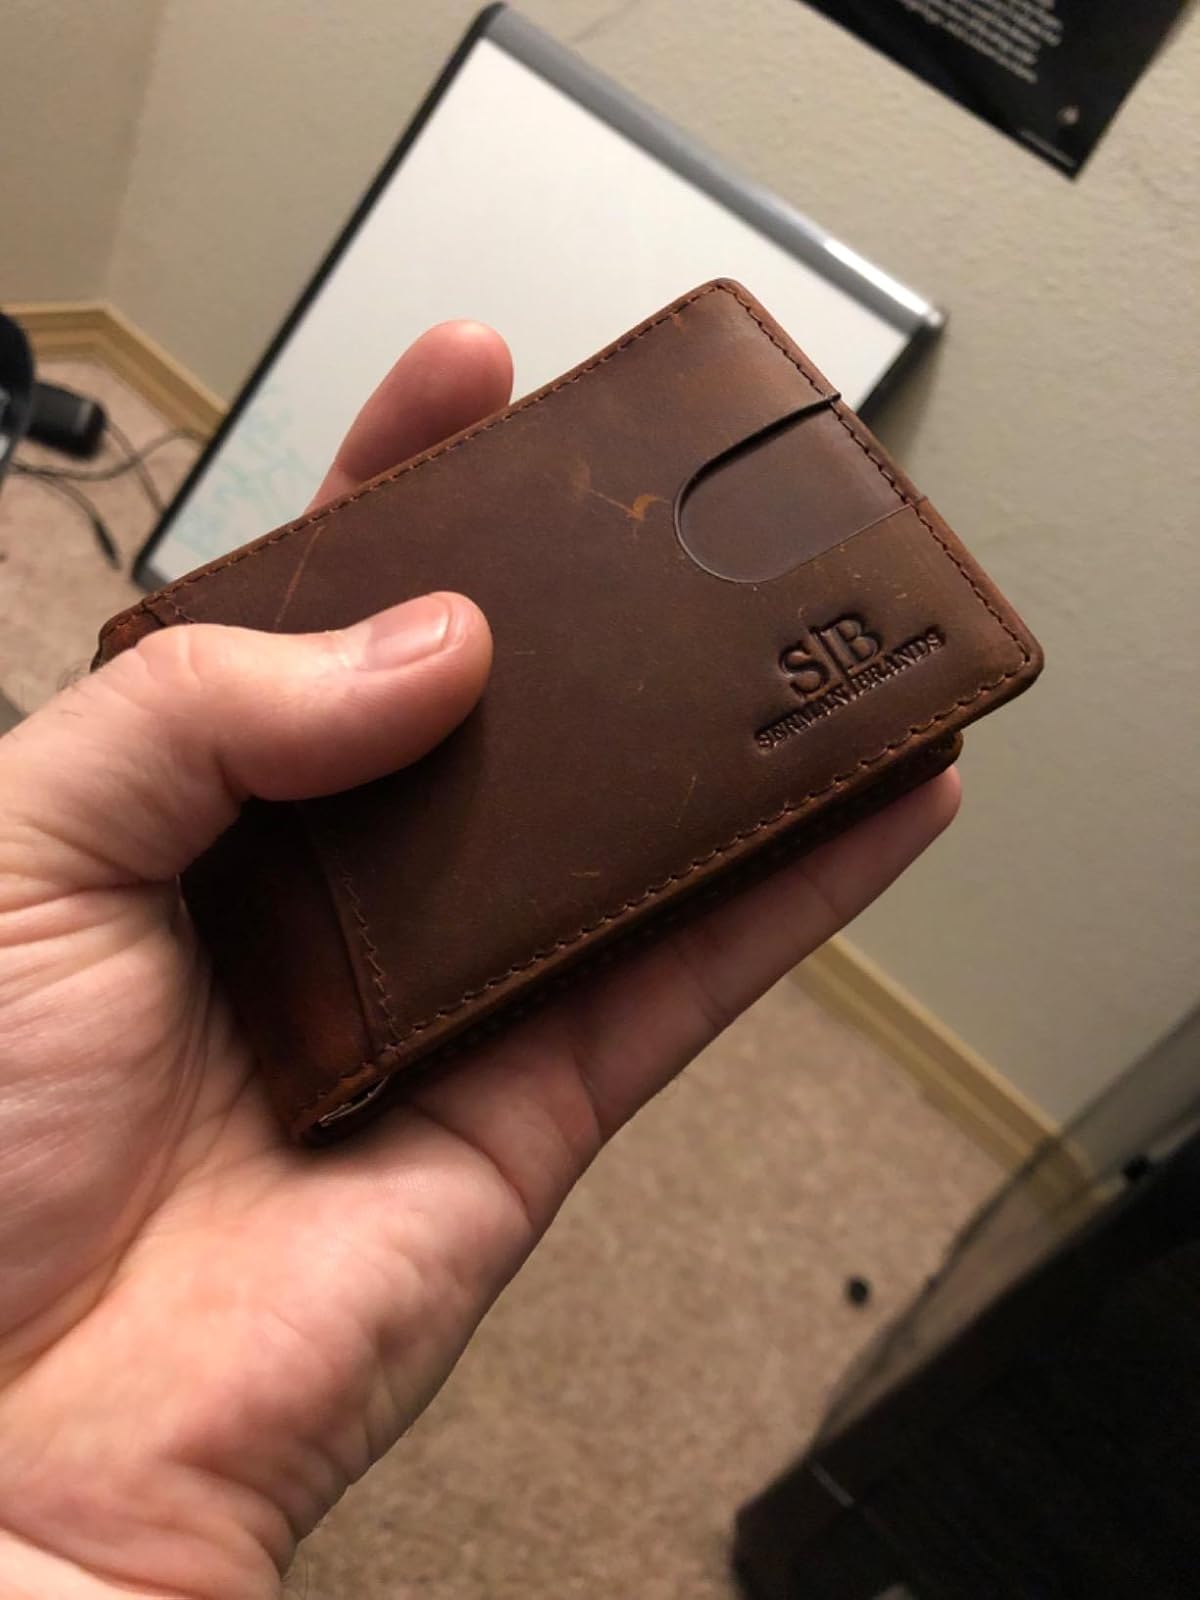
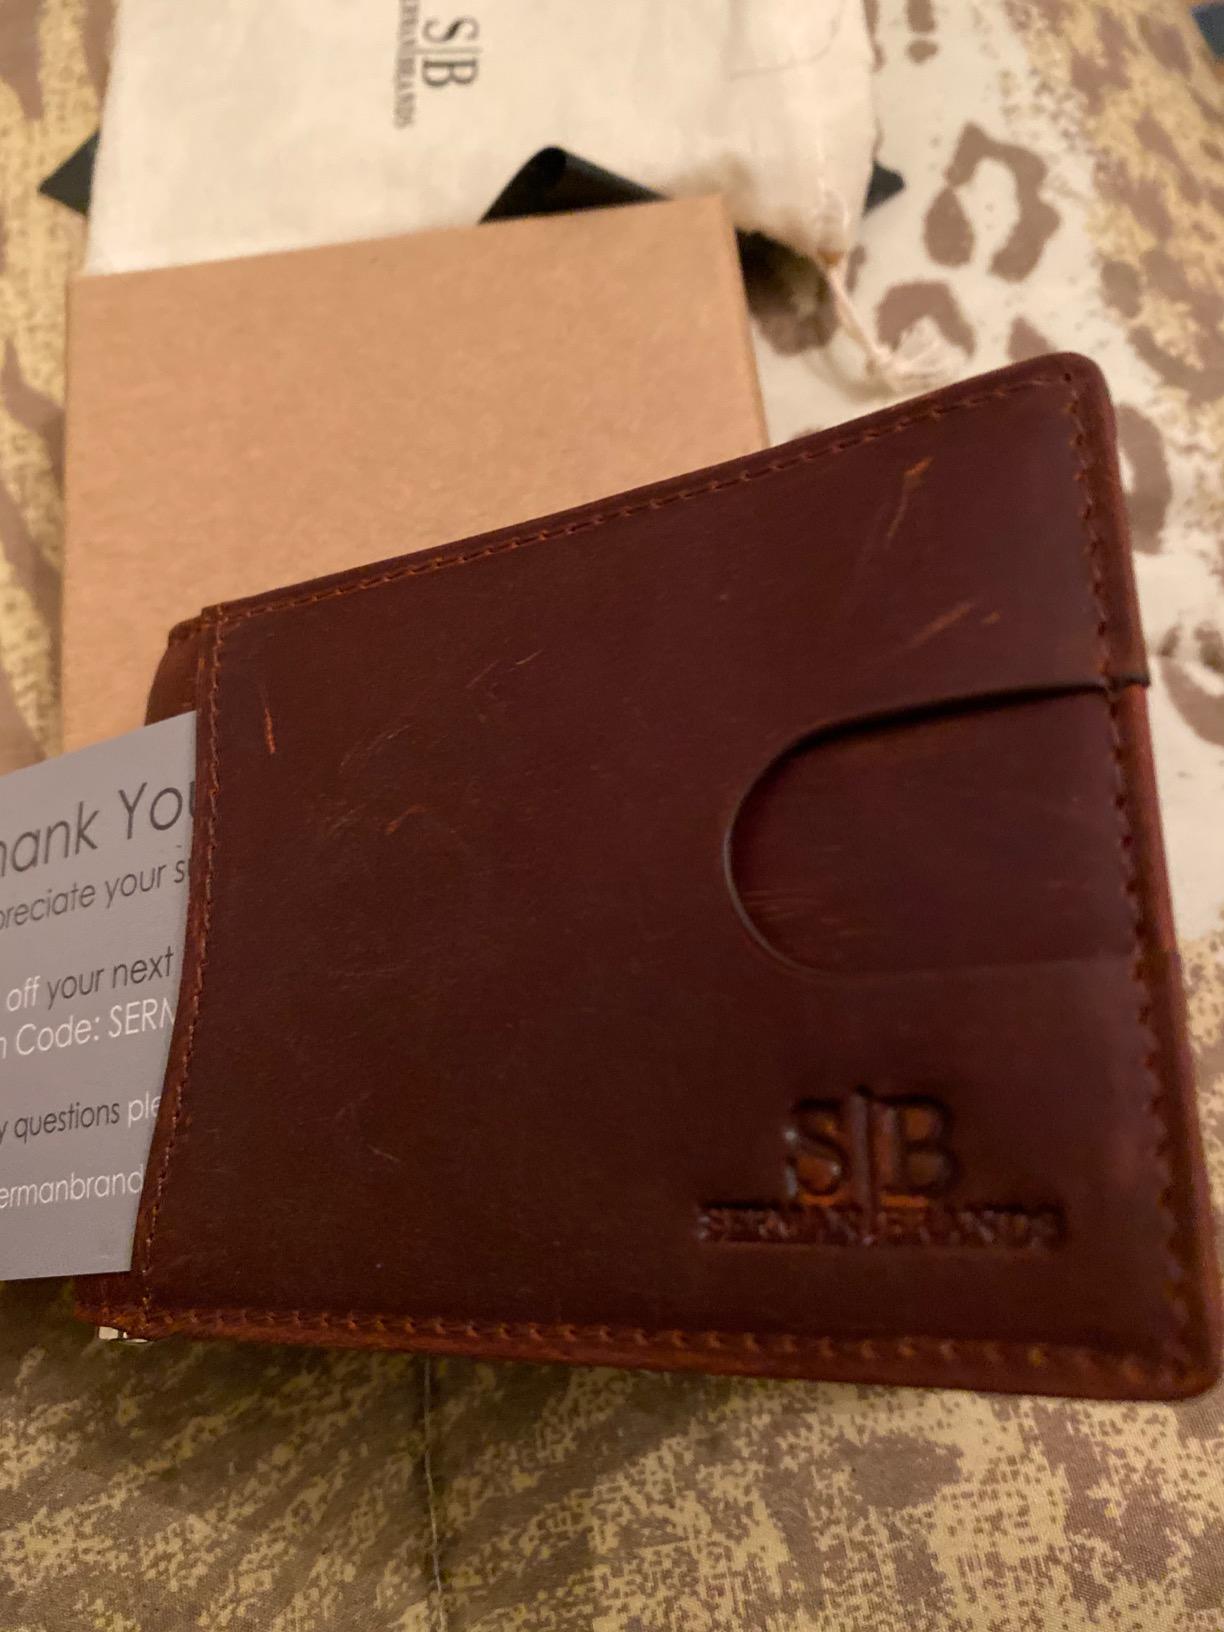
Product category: accessories_wallet
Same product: yes